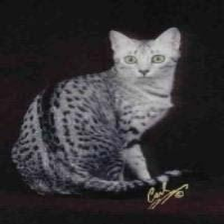
Species: cat
Breed: Egyptian Mau